Kettering University

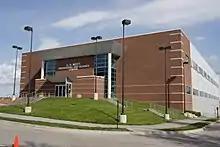
C.S. Mott Engineering and Science Center

The C.S. Mott Science and Engineering Building opened in 2003 and houses departmental offices as well as classroom space for Mechanical Engineering, Chemistry, and Biochemistry. The building includes several labs, including a powertrain lab, Kettering University's Crash Safety Center, a fuel cell lab, bioengineering labs, and other core science and engineering labs for students. The building also houses T-Space, a student-driven lab with activities encouraging an entrepreneurial mindset and access to tools such as 3D printing, laser cutting, and soldering for making electric and mechanical prototypes.